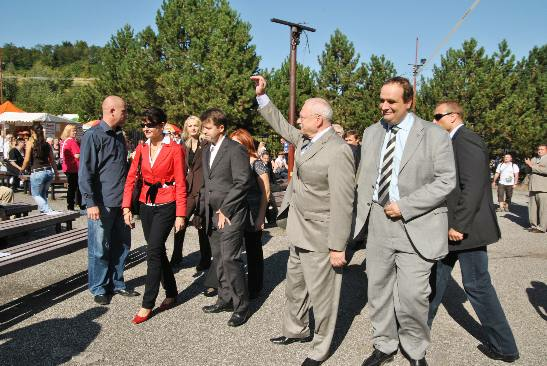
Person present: Yes